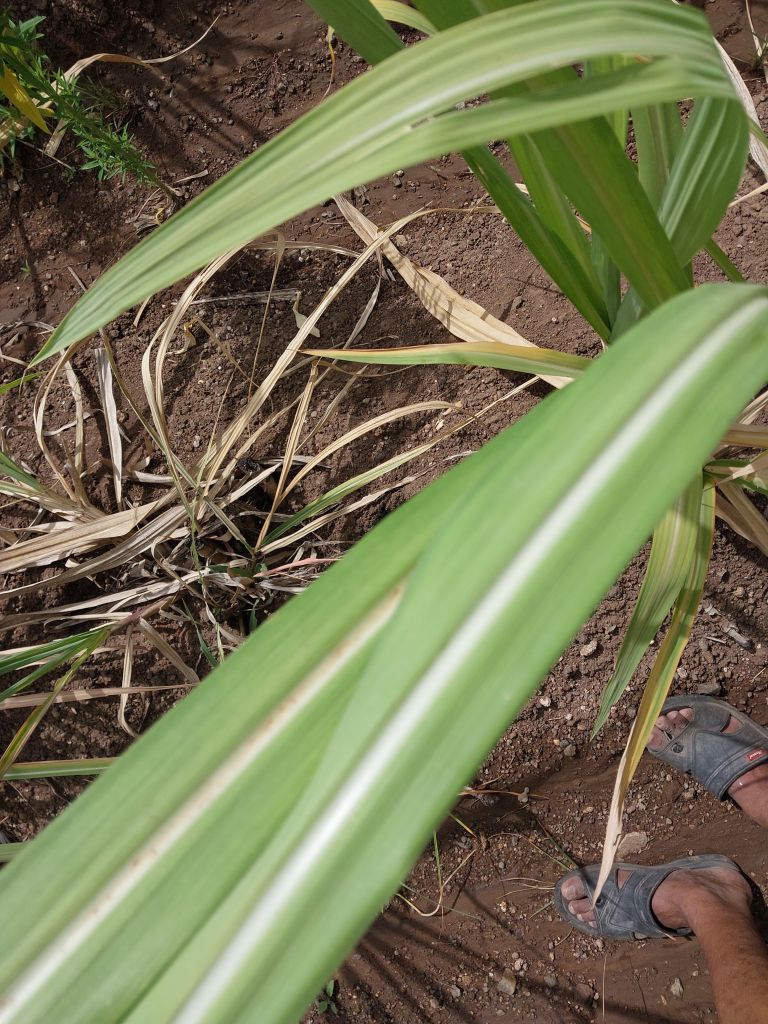
Label: Brown Spot